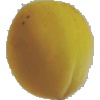
Label: Peach 2